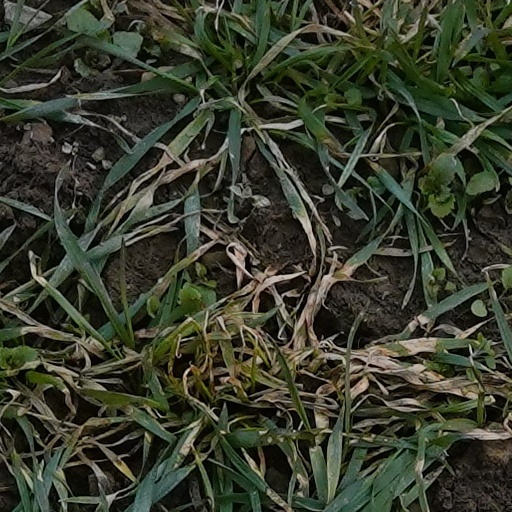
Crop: wheat